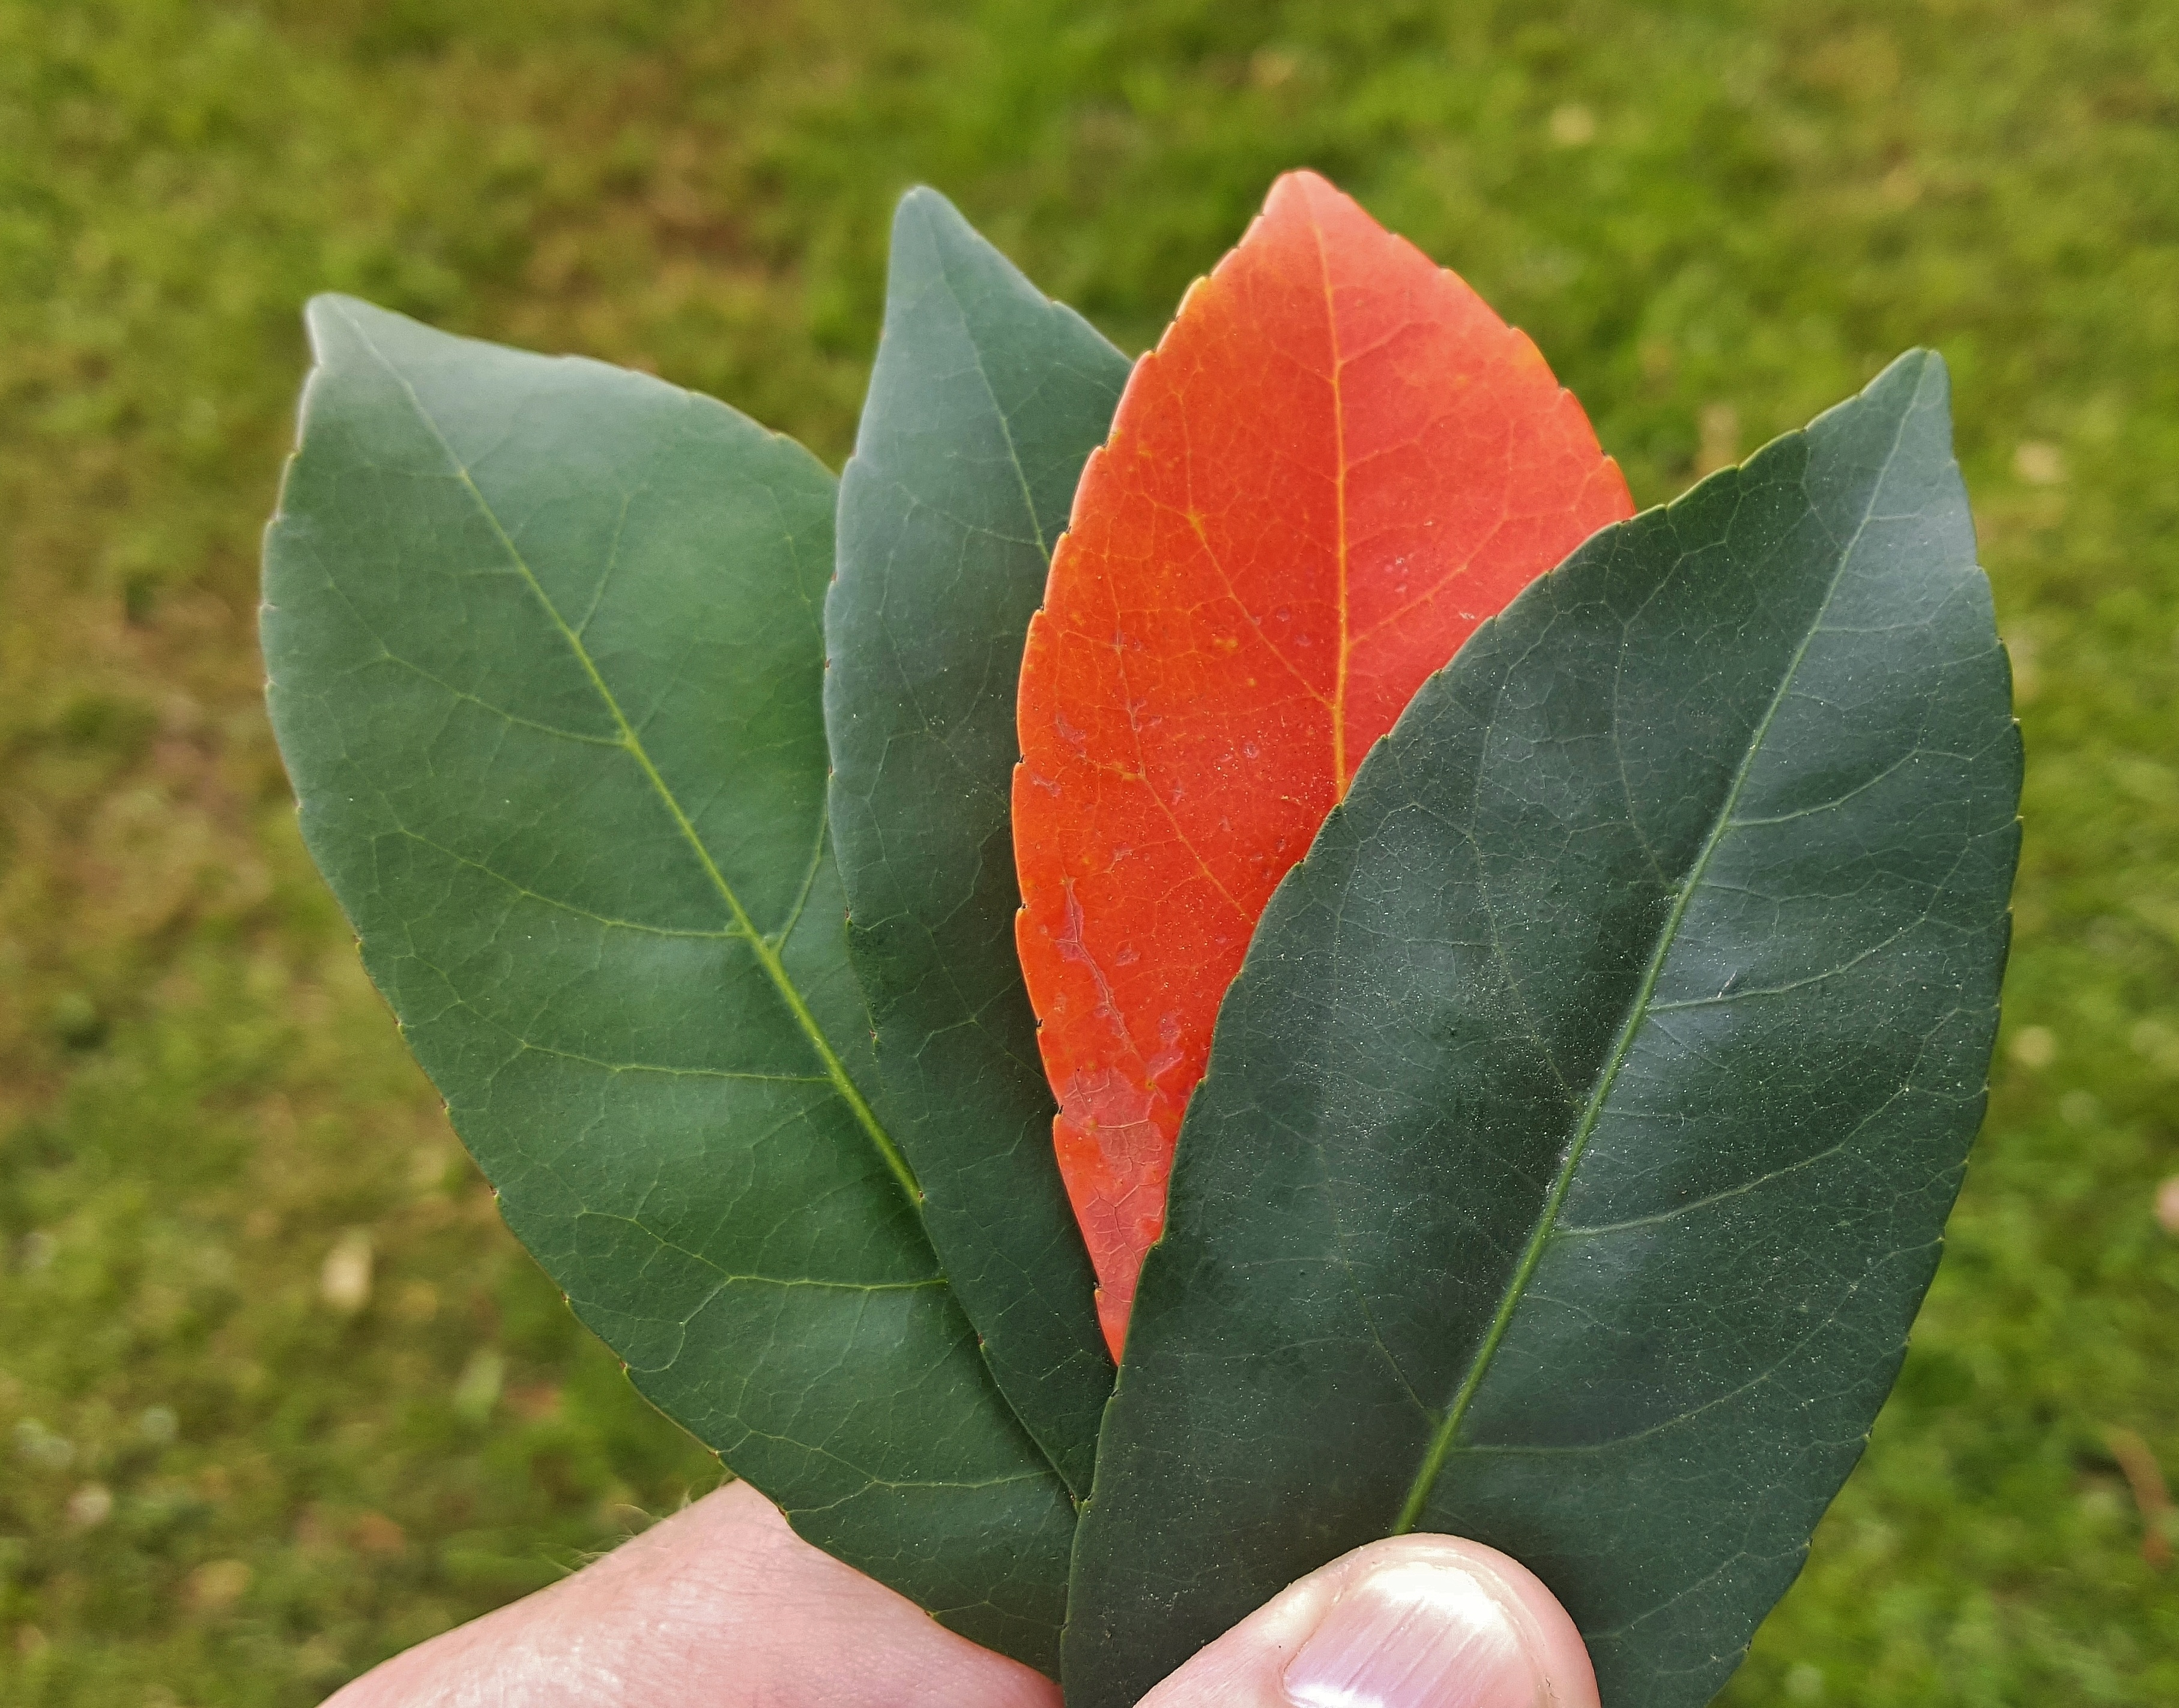
tree, branch, plant, leaf, fall, flower, orange, green, produce, autumn, contrast, botany, holding, flora, maple leaf, arrangement, leaves, colors, arranged, shrub, deciduous, four, fall colors, fall leaves, macro photography, flowering plant, mismatched, odd one out, woody plant, land plant